Central vacuum cleaner

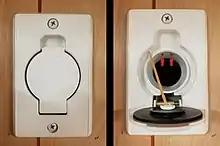
When a hose is inserted into an inlet, or the switch on a hose is turned on, two low-voltage electrical contacts (highlighted in red) are bridged, signalling the power unit to turn on

The suction power of a vacuum cleaner is calculated in airwatts (or air watts)—not to be confused with watts, which only refers to electrical power. The airwatt value relates to the airflow, the water lift, and power consumption. This datum is calculated as follows: P = 1/8.5 x F x S where P translates to the power in air watts; F is the airflow in CFM; and S for the water lift in inches. The standard air watt formula is from ASTM International (see document ASTM F558-21). The air watts indicate the motor's global performance, and thus the central vacuum's efficiency level.